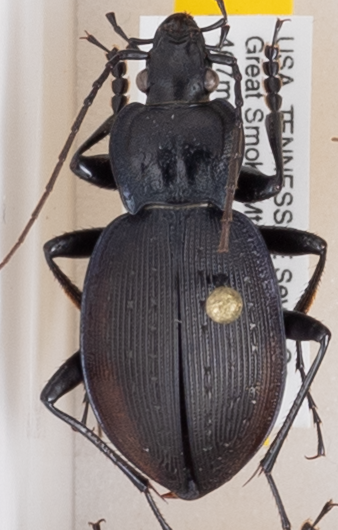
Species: Carabus goryi
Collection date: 2017-04-18
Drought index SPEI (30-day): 0.096
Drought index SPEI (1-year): -1.45
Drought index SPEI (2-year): -1.01